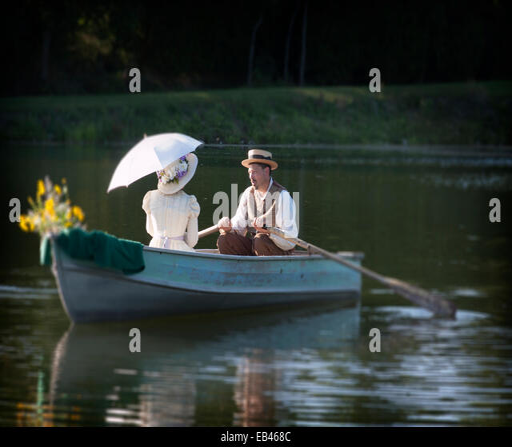
a couple rowing a boat on a date